Suzanne Bump

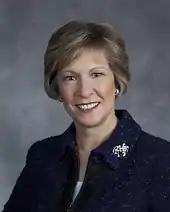
Bump's 2014 portrait

She resigned from Patrick's cabinet in order to enter the race for the position of auditor being vacated by longtime Auditor A. Joseph DeNucci. She won the primary and the general election and was sworn in as the State Auditor of Massachusetts on January 19, 2011.